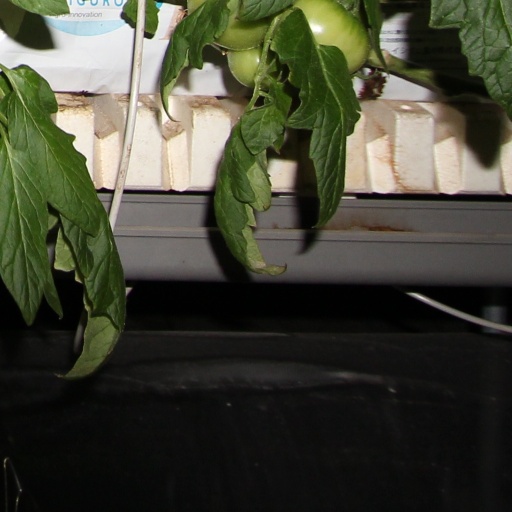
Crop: tomato